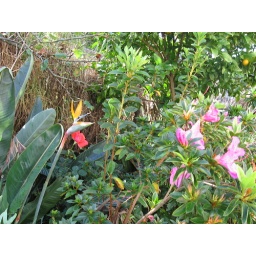
flowers in wintertime outside the kitchen door.